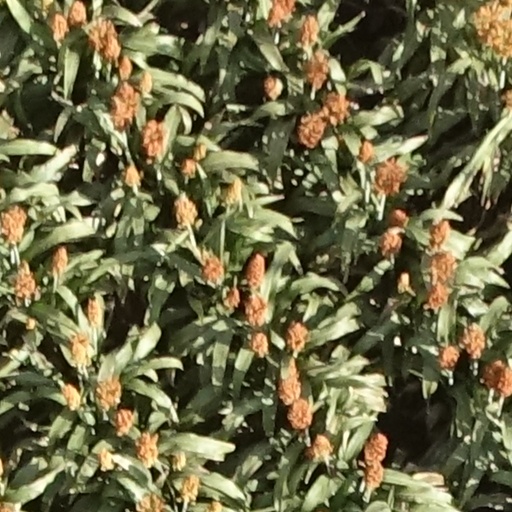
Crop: sorghum